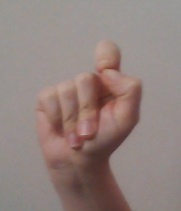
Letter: fa